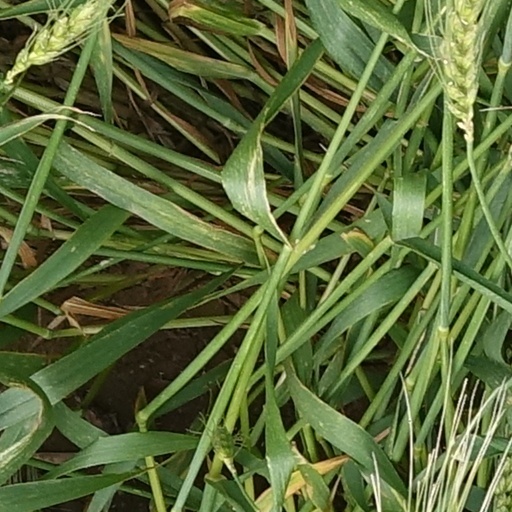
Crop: wheat